Nowe Miasto, Poznań

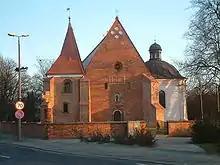
Church of St. John of Jerusalem Outside the Walls, dating from the 10th century

The Cybina river flows through Nowe Miasto, from Swarzędz, to its confluence with the right branch of the Warta in the Ostrów Tumski region. Close to the confluence it broadens into the artificial Lake Malta, which is a popular leisure and water sports venue. There is also a series of smaller lakes further upstream. Ostrów Tumski, an island between the two branches of the Warta (of which the right one is also called Cybina), is also part of Nowe Miasto; it contains Poznań's cathedral as well as other ecclesiastical buildings, and industrial sites to the north of these.